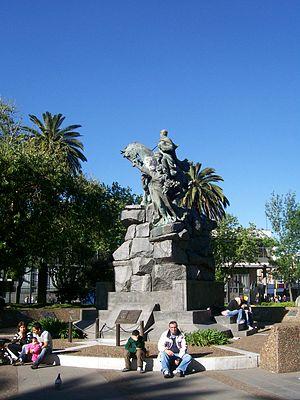
San Martín est une ville de la province de Buenos Aires, en Argentine, et le chef-lieu du partido General San Martín. Elle se trouve dans la partie nord-est de l'agglomération du Grand Buenos Aires.